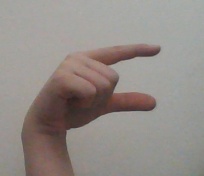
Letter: dal